Research

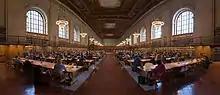
The research room at the New York Public Library, an example of secondary research in progress

The historical method comprises the techniques and guidelines by which historians use historical sources and other evidence to research and then to write history. There are various history guidelines that are commonly used by historians in their work, under the headings of external criticism, internal criticism, and synthesis. This includes lower criticism and sensual criticism. Though items may vary depending on the subject matter and researcher, the following concepts are part of most formal historical research: